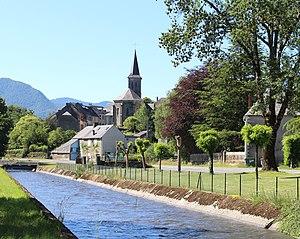
Canal de la Neste à Hèches (Hautes-Pyrénées)
Le canal de la Neste est un canal français des Pyrénées d'une longueur de 28 kilomètres qui alimente 17 rivières des coteaux de Gascogne.
Le tourisme dans les Hautes-Pyrénées constitue la première activité économique du département. Il résulte notamment de la pratique du pèlerinage à Lourdes, de l'attrait du pyrénéisme et de certains sites culturels.
Hèches est une commune française située dans le département des Hautes-Pyrénées, en région Occitanie.